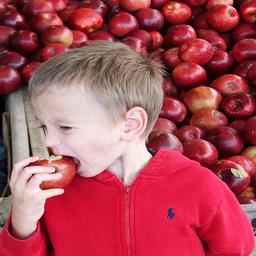
Label: Apple